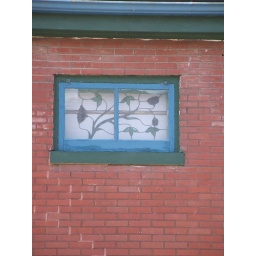
stained glass windows in a house near TowerGrove park